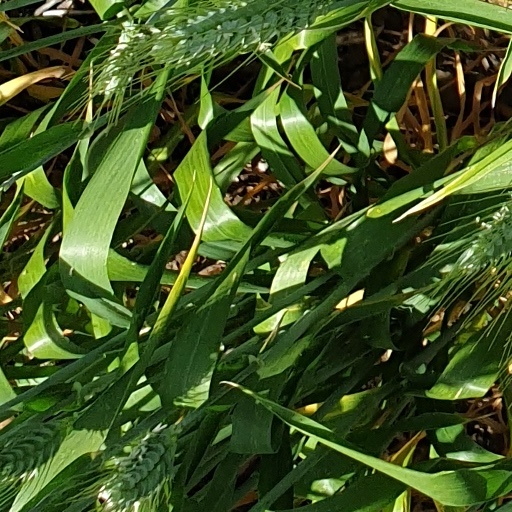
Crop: wheat